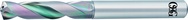
23/64 EXOCARB ADO-3XD DRILL-TIALN
Item #: TP34650035811 Manufacturer: OSG USA, Inc. Mfg #: 650035811 Technical Specifications: •Brand Name: OSG USA, Inc. •Coating: EgiAs Coating •Drill Diameter: 23/64 •Flute Length: 46mm •Flute Length x Diameter Ratio: 3xD •List No.: 6500 •Overall Length: 106mm •Shank Size: 3/8 Description: Shipping Info: •Actual Weight - .1900 •Dimensions - Height: .550 Length: 4.30 Width: .650
Brand: ET02 Cutting to Endmills
Category: Hardware > Tool Accessories > Drill & Screwdriver Accessories > Drill & Screwdriver Bits